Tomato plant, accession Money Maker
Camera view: horizontal (90 deg, fisheye); turntable rotation: 0 degrees
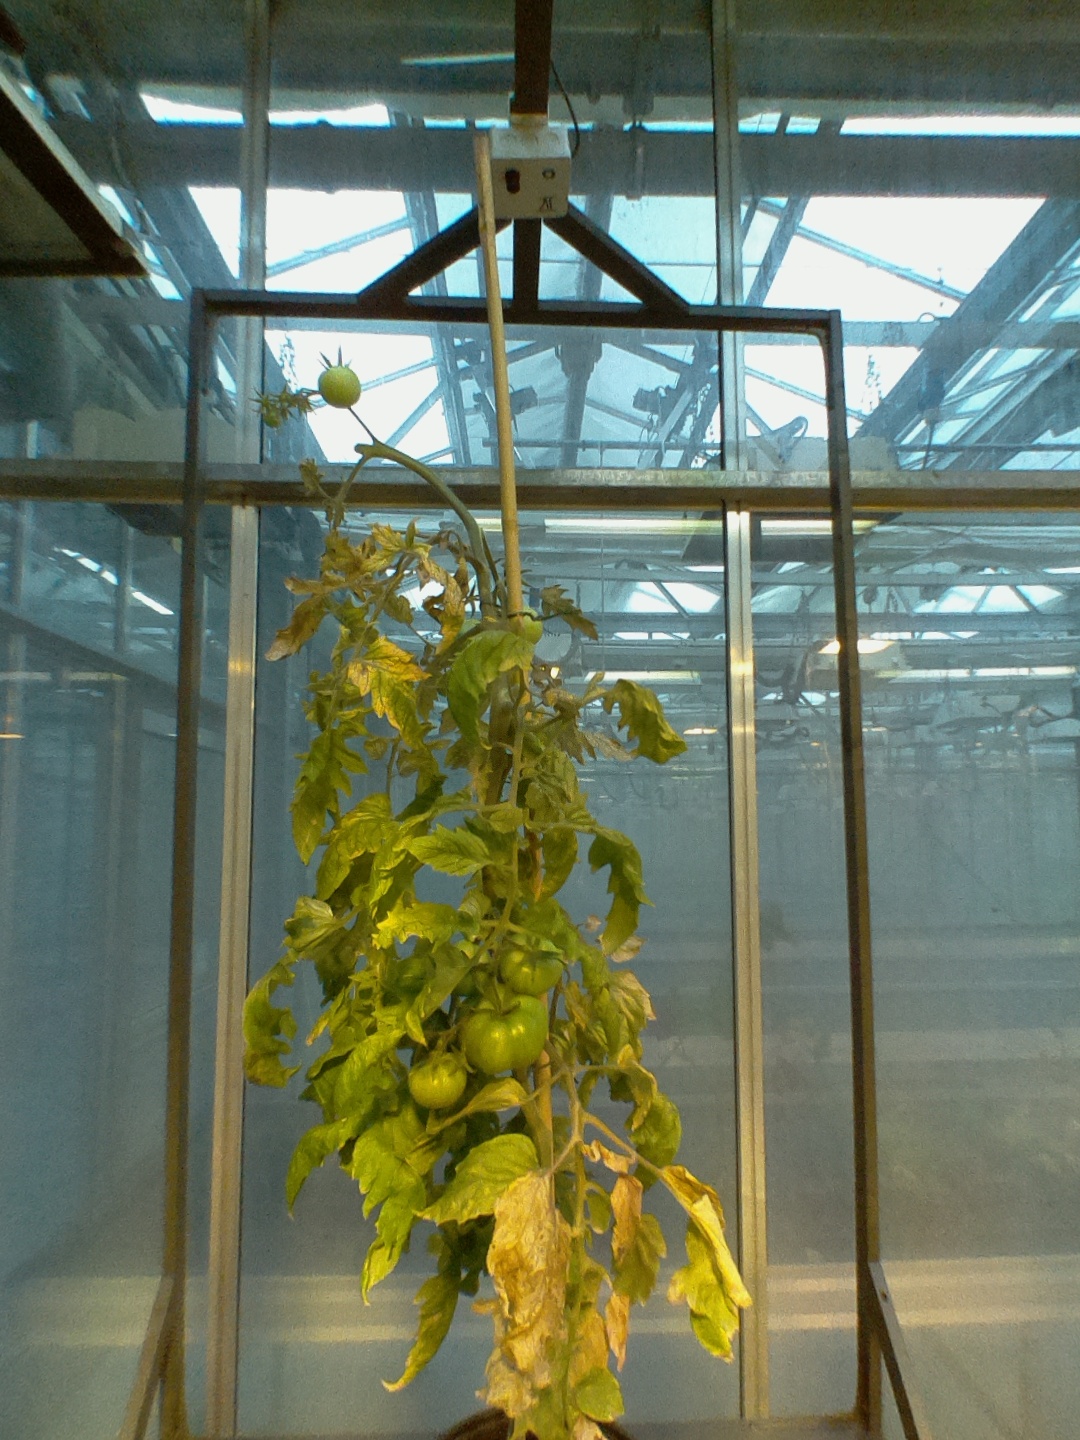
BBCH growth stage 79: 90% -100% of final fruit size